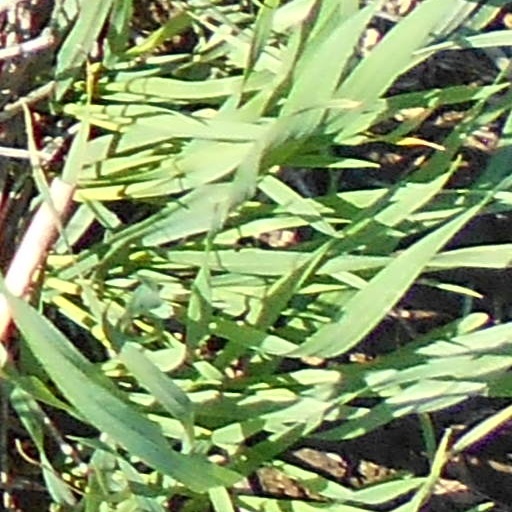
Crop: wheat